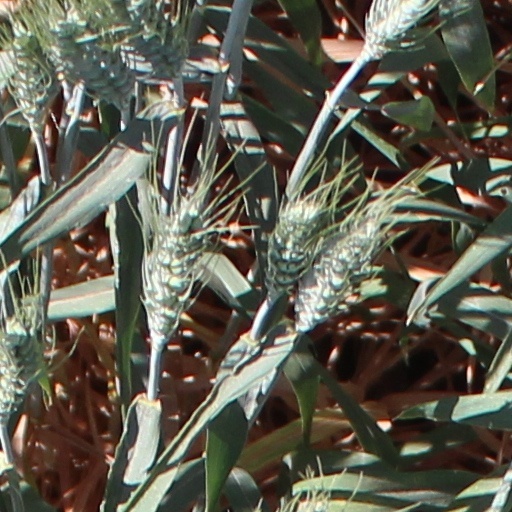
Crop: wheat